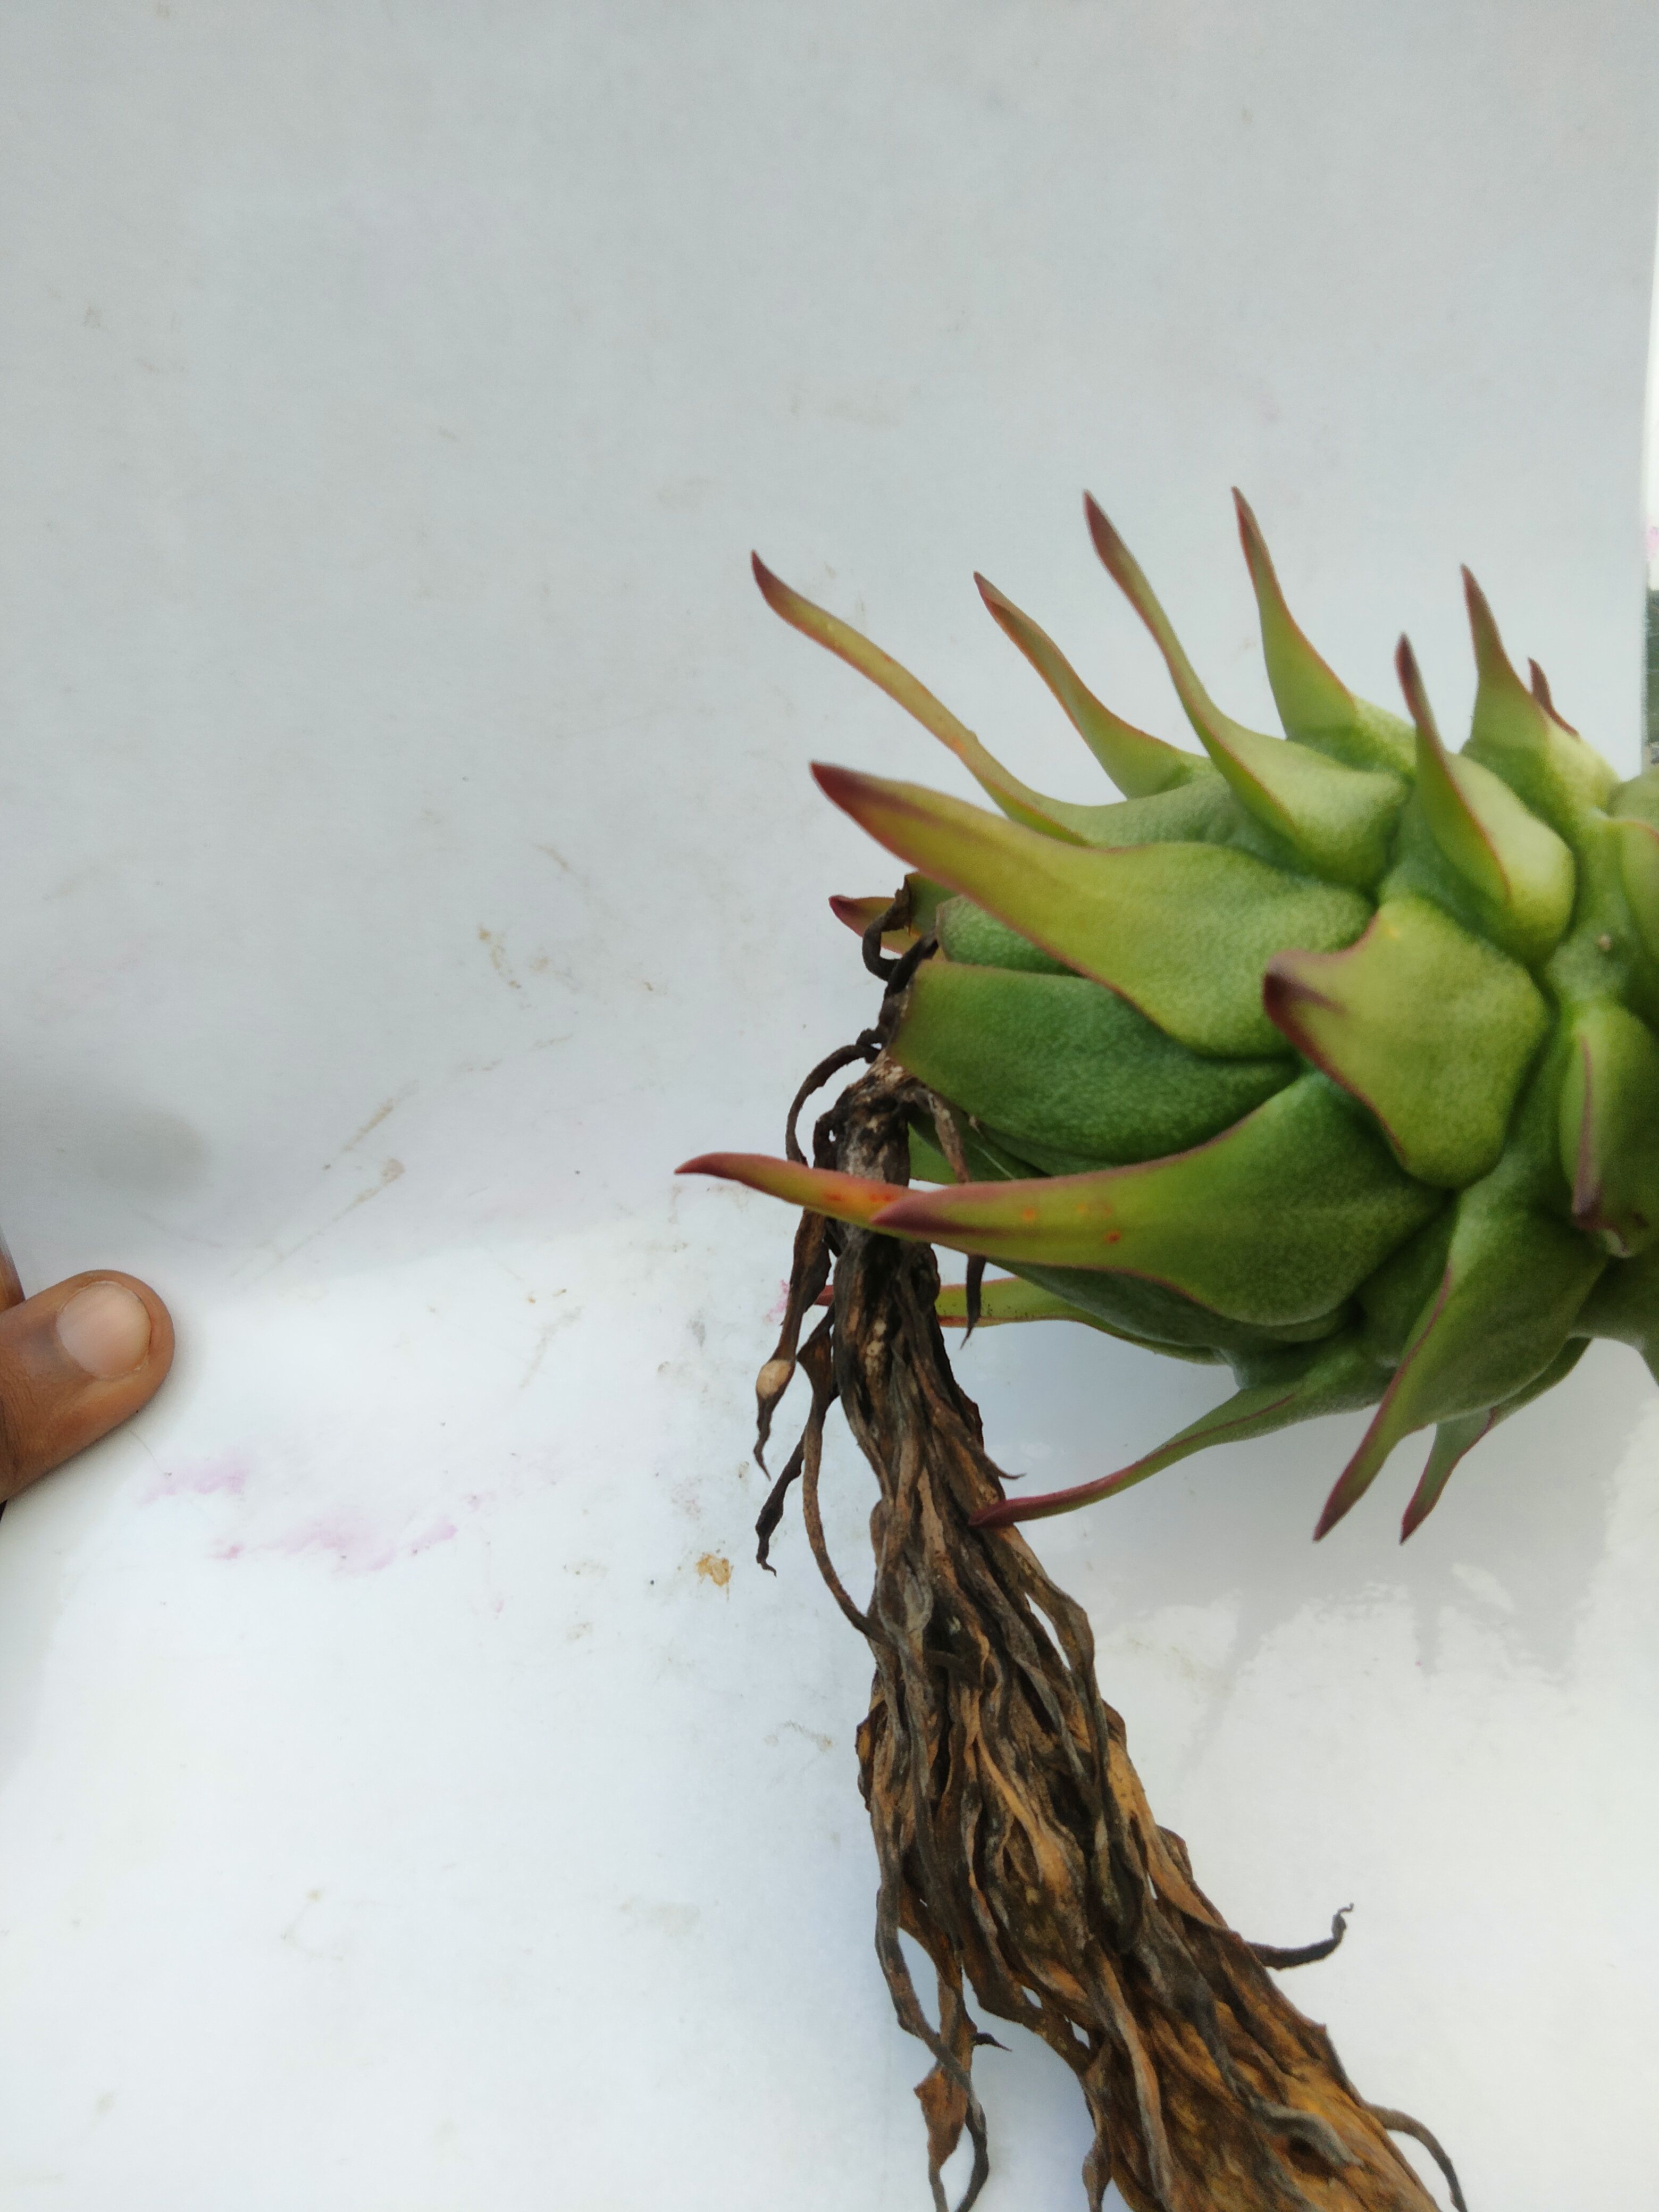
Label: Good fruit